Ludions

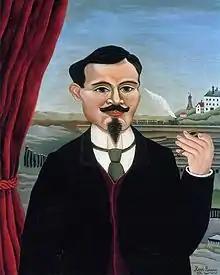
Léon-Paul Fargue by Henri Rousseau, 1896

The eccentric poet, journalist and "flâneur" Léon-Paul Fargue (1876-1947) has been described as perhaps Satie's "nearest counterpart in literature." Both men were linked with various Parisian avant-garde movements but remained fiercely independent; both drew on absurd humor and childhood as sources of creative inspiration; and they delighted in wordplay and nocturnal strolls around Paris, a city they knew well. During the World War I years the composer became part of Fargue's intimate circle, the "Potassons", who gathered at Adrienne Monnier's bookshop La Maison des Amis des Livres for readings of his work. Monnier was fascinated with their unusual intellects and recalled that at that time Satie was to Fargue "what the Tashi Lama is to the Dalai Lama." Satie set Fargue's poem "La statue de bronze" to music in his cycle "Trois Mélodies" (1916), and the following year Fargue testified as a character witness in Satie's defense during his prosecution for libel for sending insulting postcards to a music critic. The "Ludions" would be the chief testament of their friendship - and the cause of its acrimonious end.